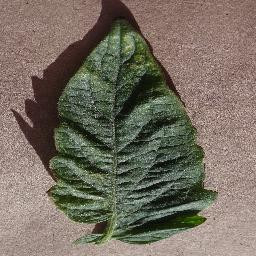
Label: Tomato___Spider_mites Two-spotted_spider_mite